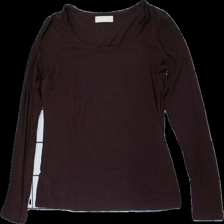
View: front
Type: Top
Category: Ladies
Brand: Stefanel
Colors: Purple
Material: 100% cotton
Cut: Regular
Size: L
Season: All
Price range: 50-100
Recommended usage: Reuse